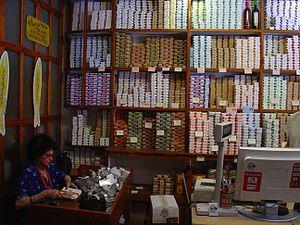
Conserveira de Lisboa, située 34 rua dos Bacalhoeiros à Lisbonne. Cette échoppe spécialisée dans les conserves est tenue par la même famille depuis 1930
Les conserves de sardines à l'huile sont un mode de commercialisation des sardines conditionnées en boîtes métalliques. La mise en boite se fait avec des sardines étêtées, éviscérées et cuites, l'espace libre étant rempli d'huile végétale parfois enrichie de condiments. Les premières conserves n'utilisaient pas d'huile qui, employée par la suite, apporta ses saveurs tout en contribuant à la qualité de la conservation. Aujourd'hui, on trouve de nouveau des conserves sans apport d'huile.
Lisbonne est la capitale et la plus grande ville du Portugal. Considérée comme une « ville mondiale » selon le classement 2010 du Réseau d’étude sur la mondialisation et les villes mondiales comme Taipei, Miami, Varsovie ou Munich, Lisbonne est également le chef-lieu du district de Lisbonne, du Grand Lisbonne et de la zone métropolitaine de Lisbonne. Ses habitants sont habituellement appelés Lisboètes, mais on rencontre aussi les termes Lisbonnin et Lisbonnais.